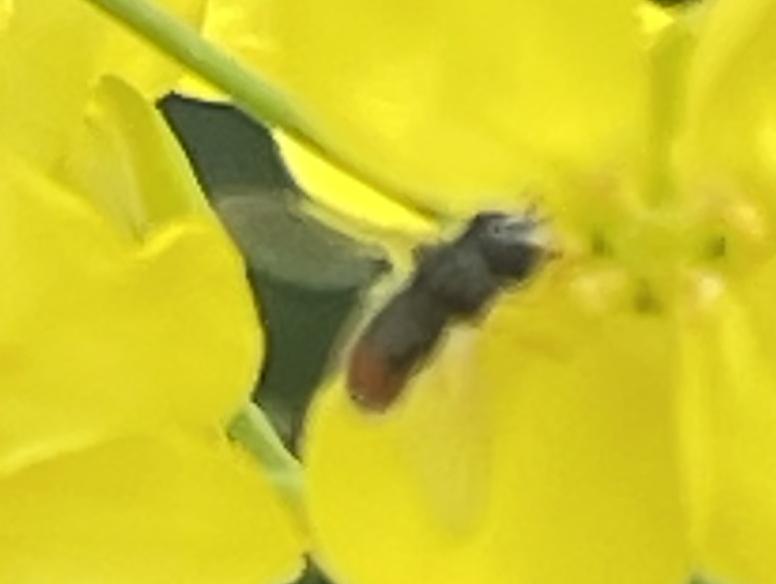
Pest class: predators